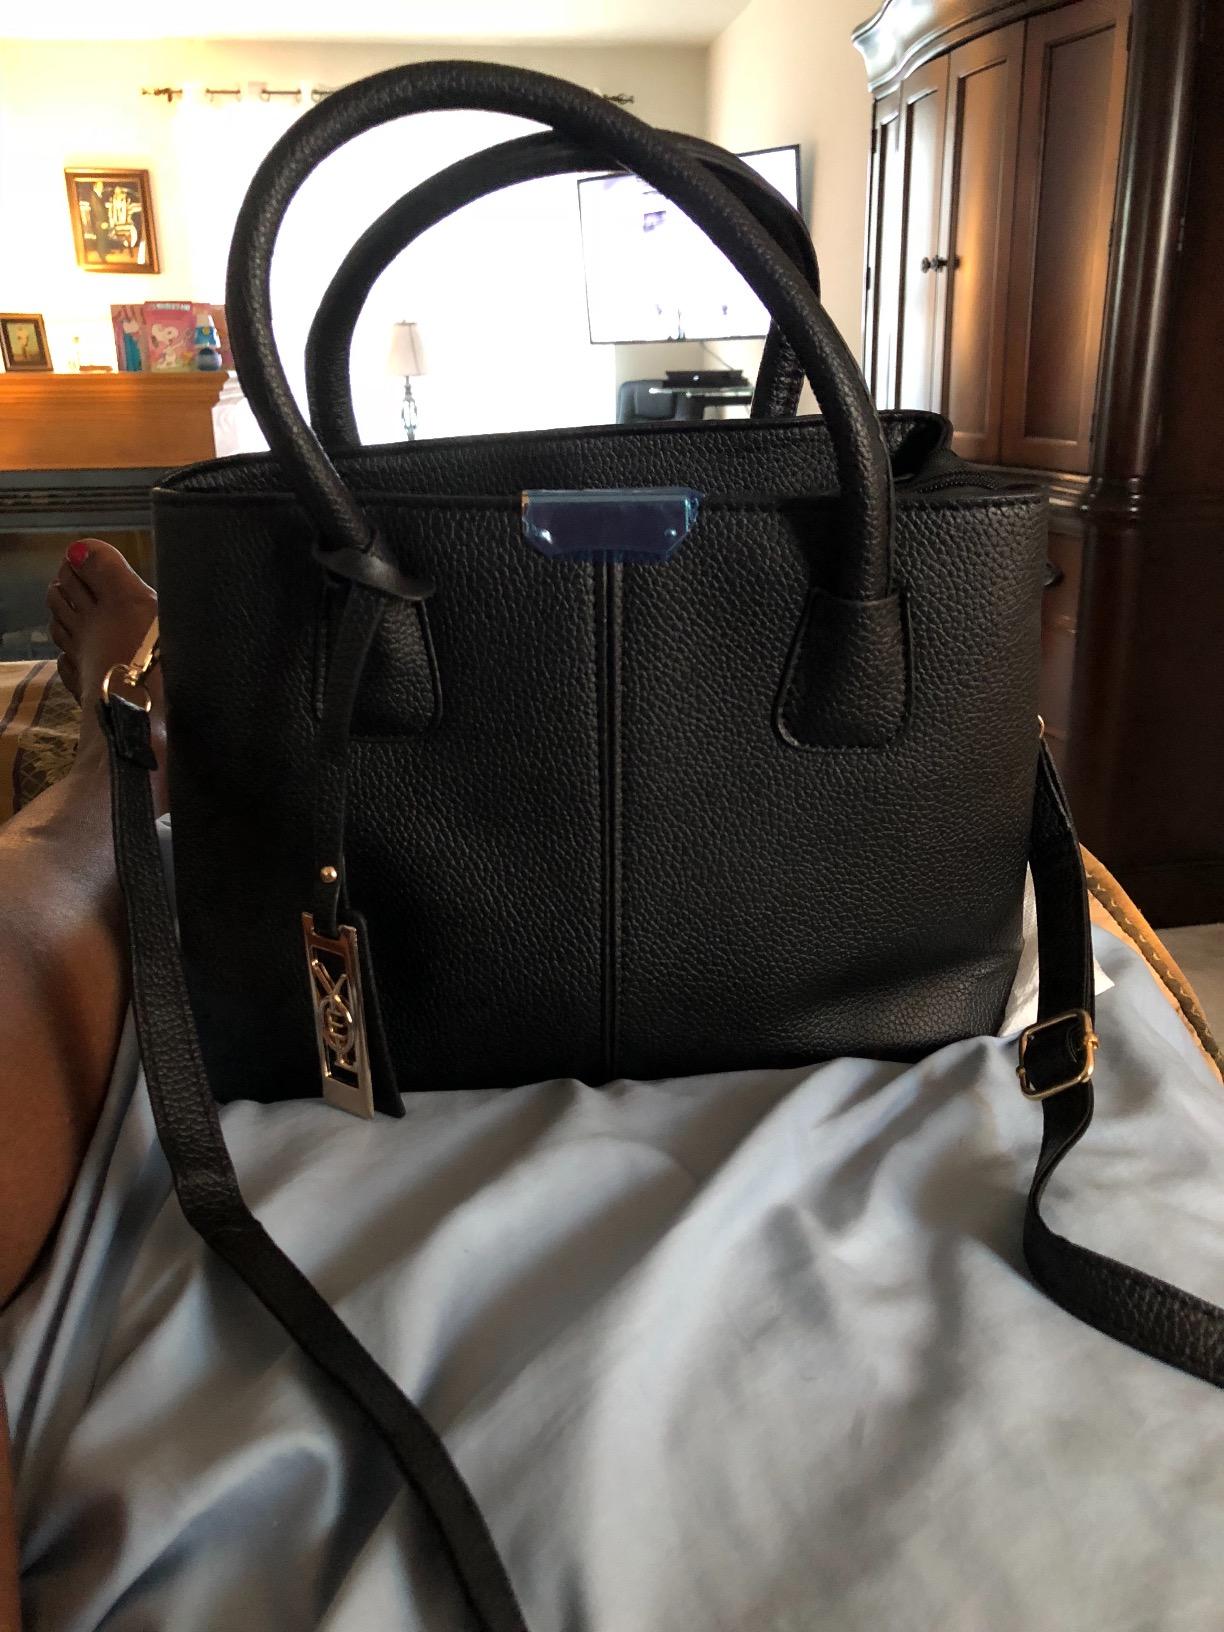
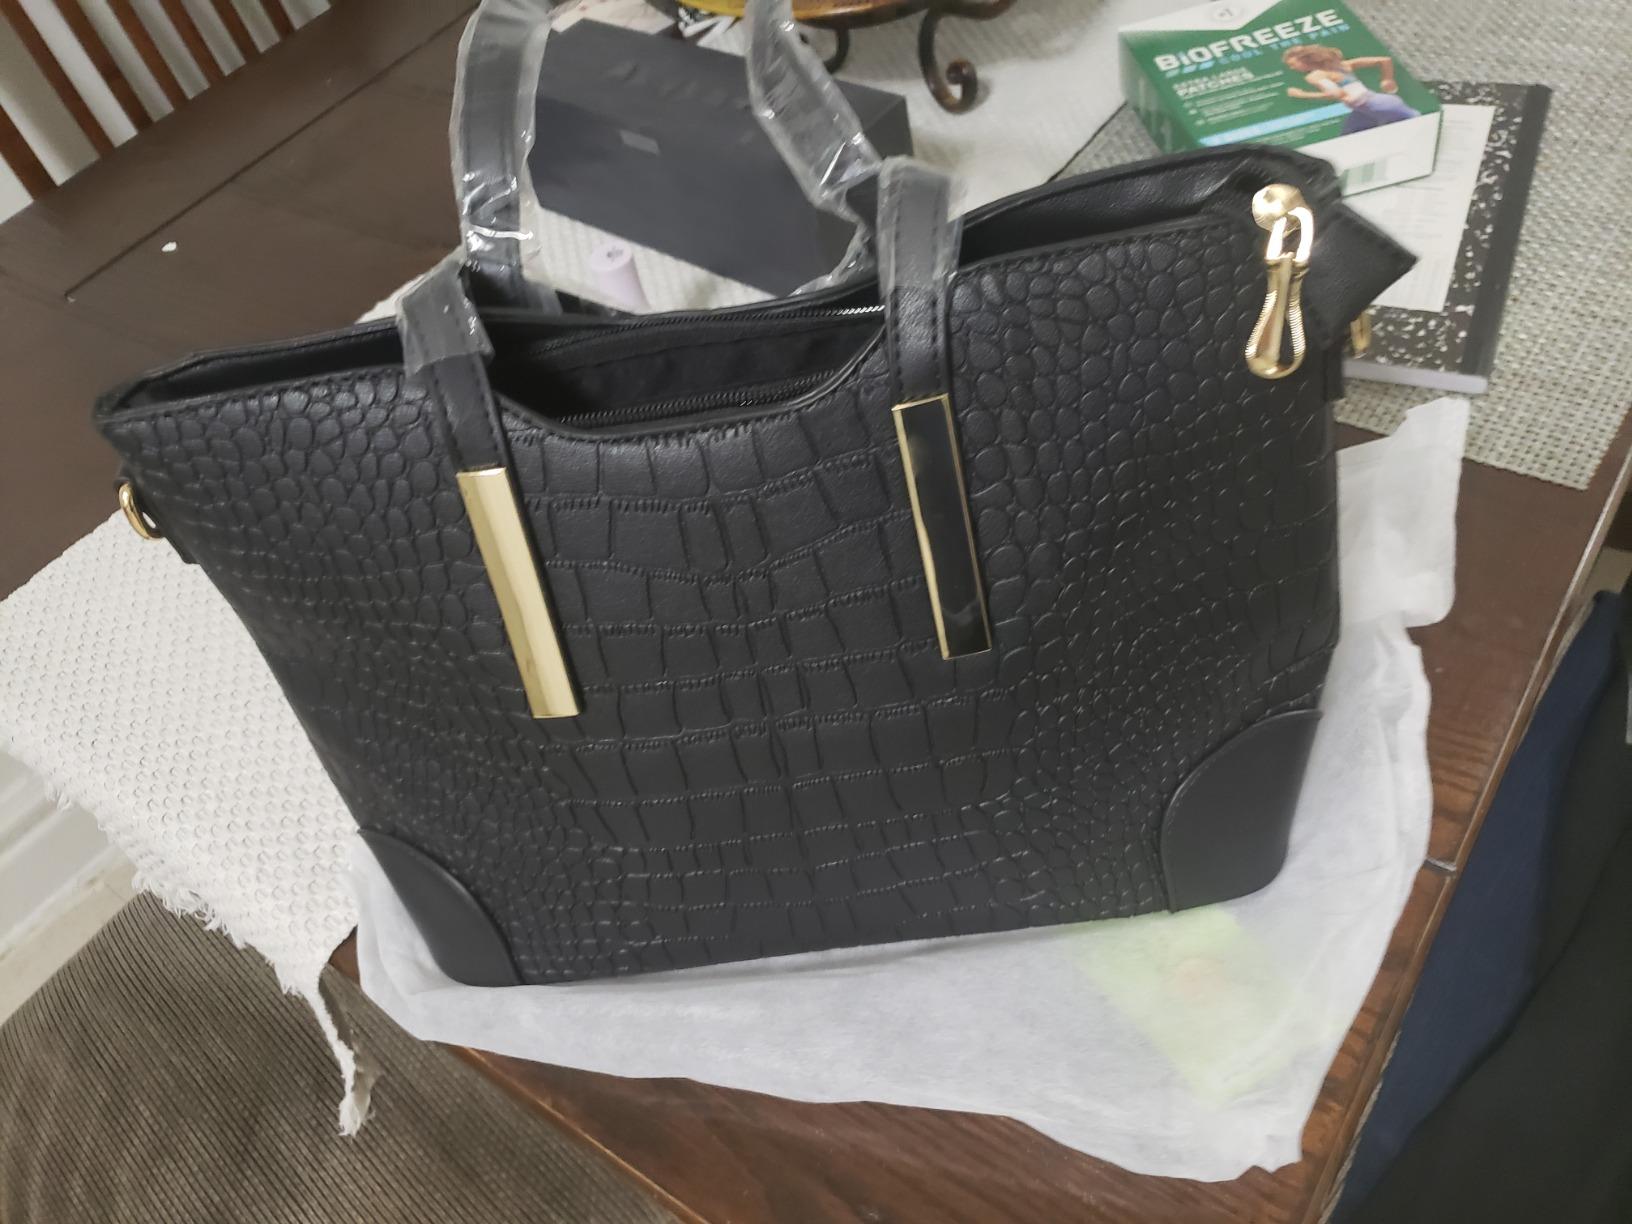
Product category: accessories_handbag
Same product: no